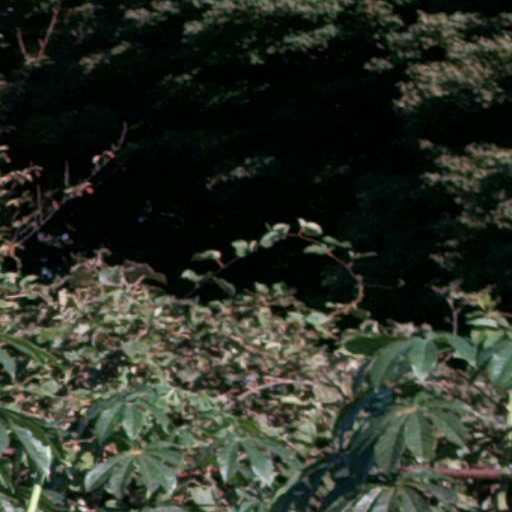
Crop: cassava